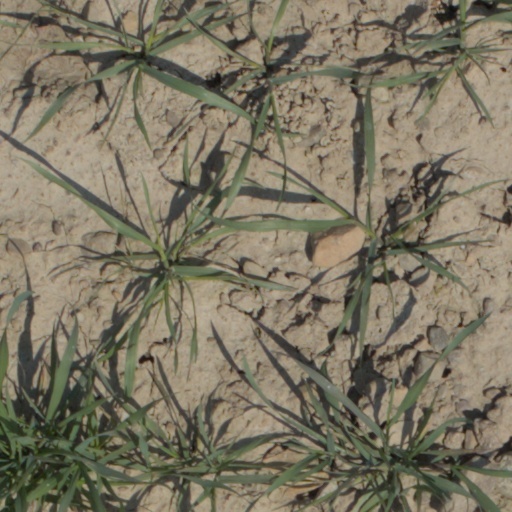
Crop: wheat